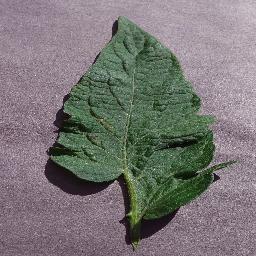
Label: Tomato___Target_Spot